MiWay

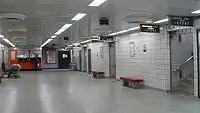
Former MiWay service booth and platforms at Islington station, before MiWay connections were moved to Kipling Station

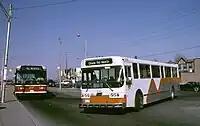
A Mississauga Flyer D800 bus meeting a TTC bus at Long Branch Loop in 1987

Miway has plans to introduce express service on Eglinton Avenue, and additional possible service on Mavis Road and McLaughlin Road, which are all facing sharp increases in ridership. There have also been proposals to reinstate suspended express routes on Derry Road and Dixie Road, and to Pearson Airport. There are also plans to replace service on Churchill Meadows Boulevard and Lisgar Drive with a new route.